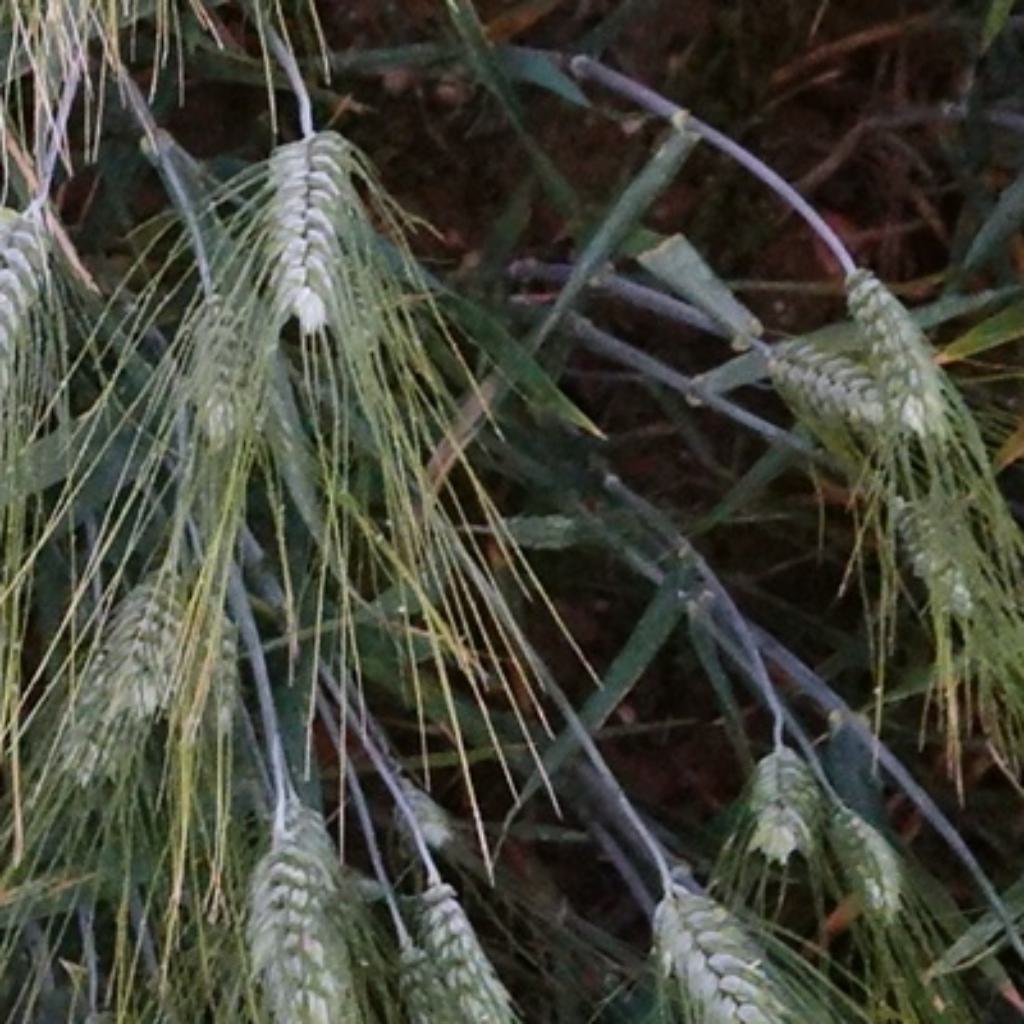
Country: France
Location: Toulouse
Wheat development stage: Filling - Ripening